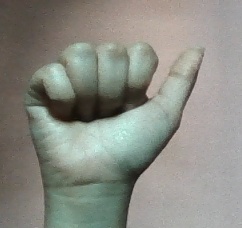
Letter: dhad